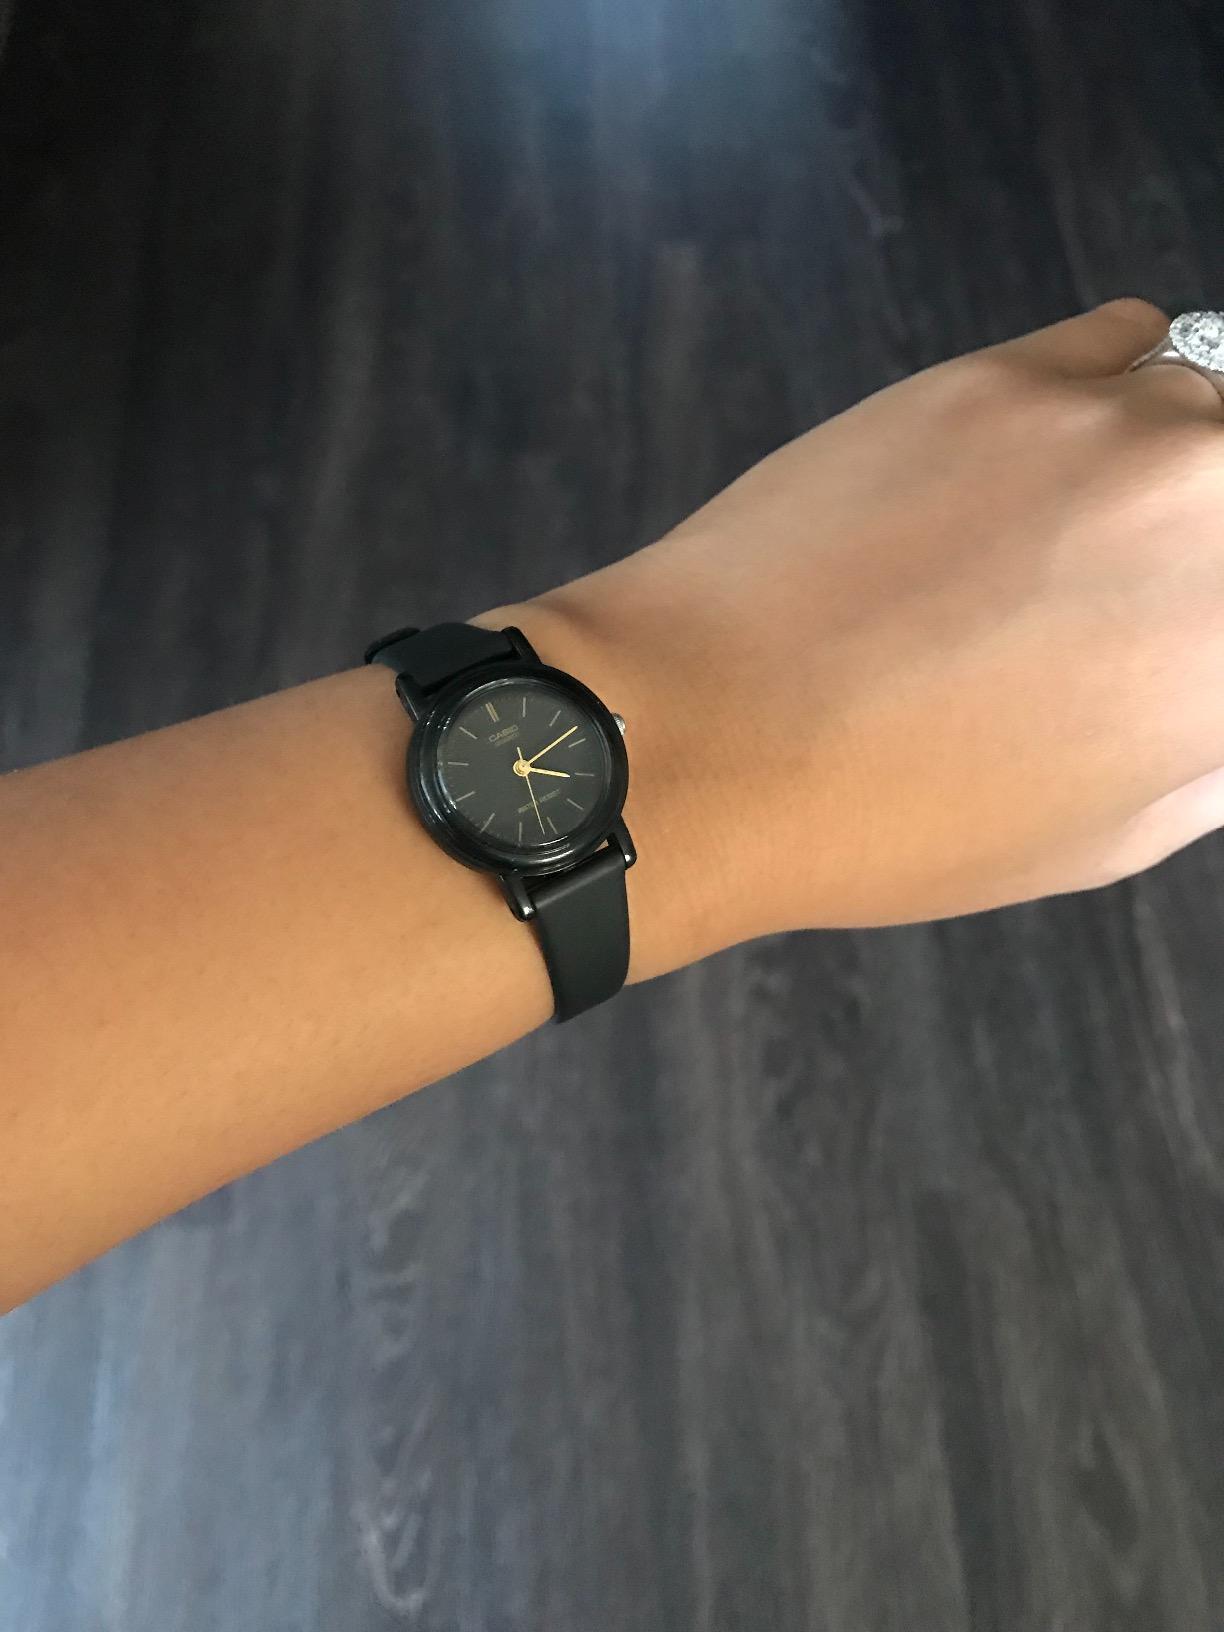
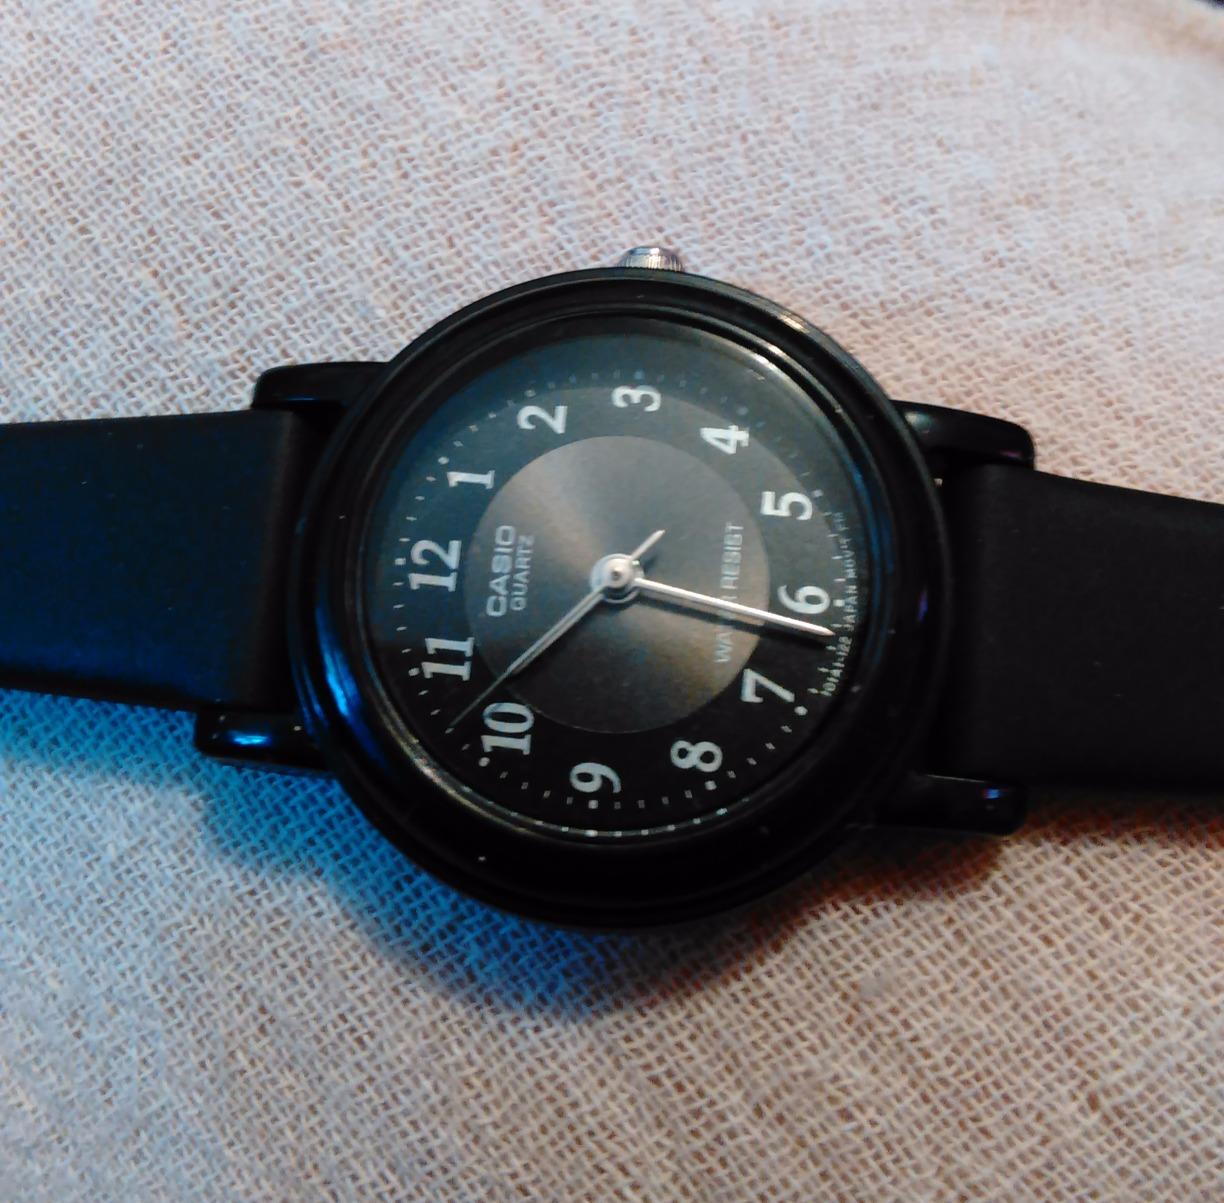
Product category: accessories_watch
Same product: no